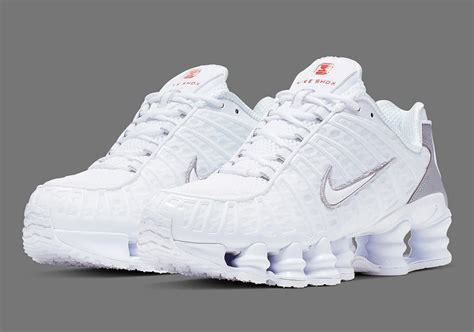
Brand: Nike
Model: Shox TL